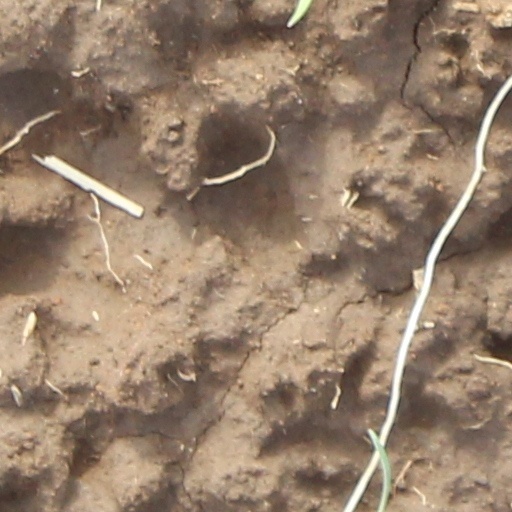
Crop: wheat